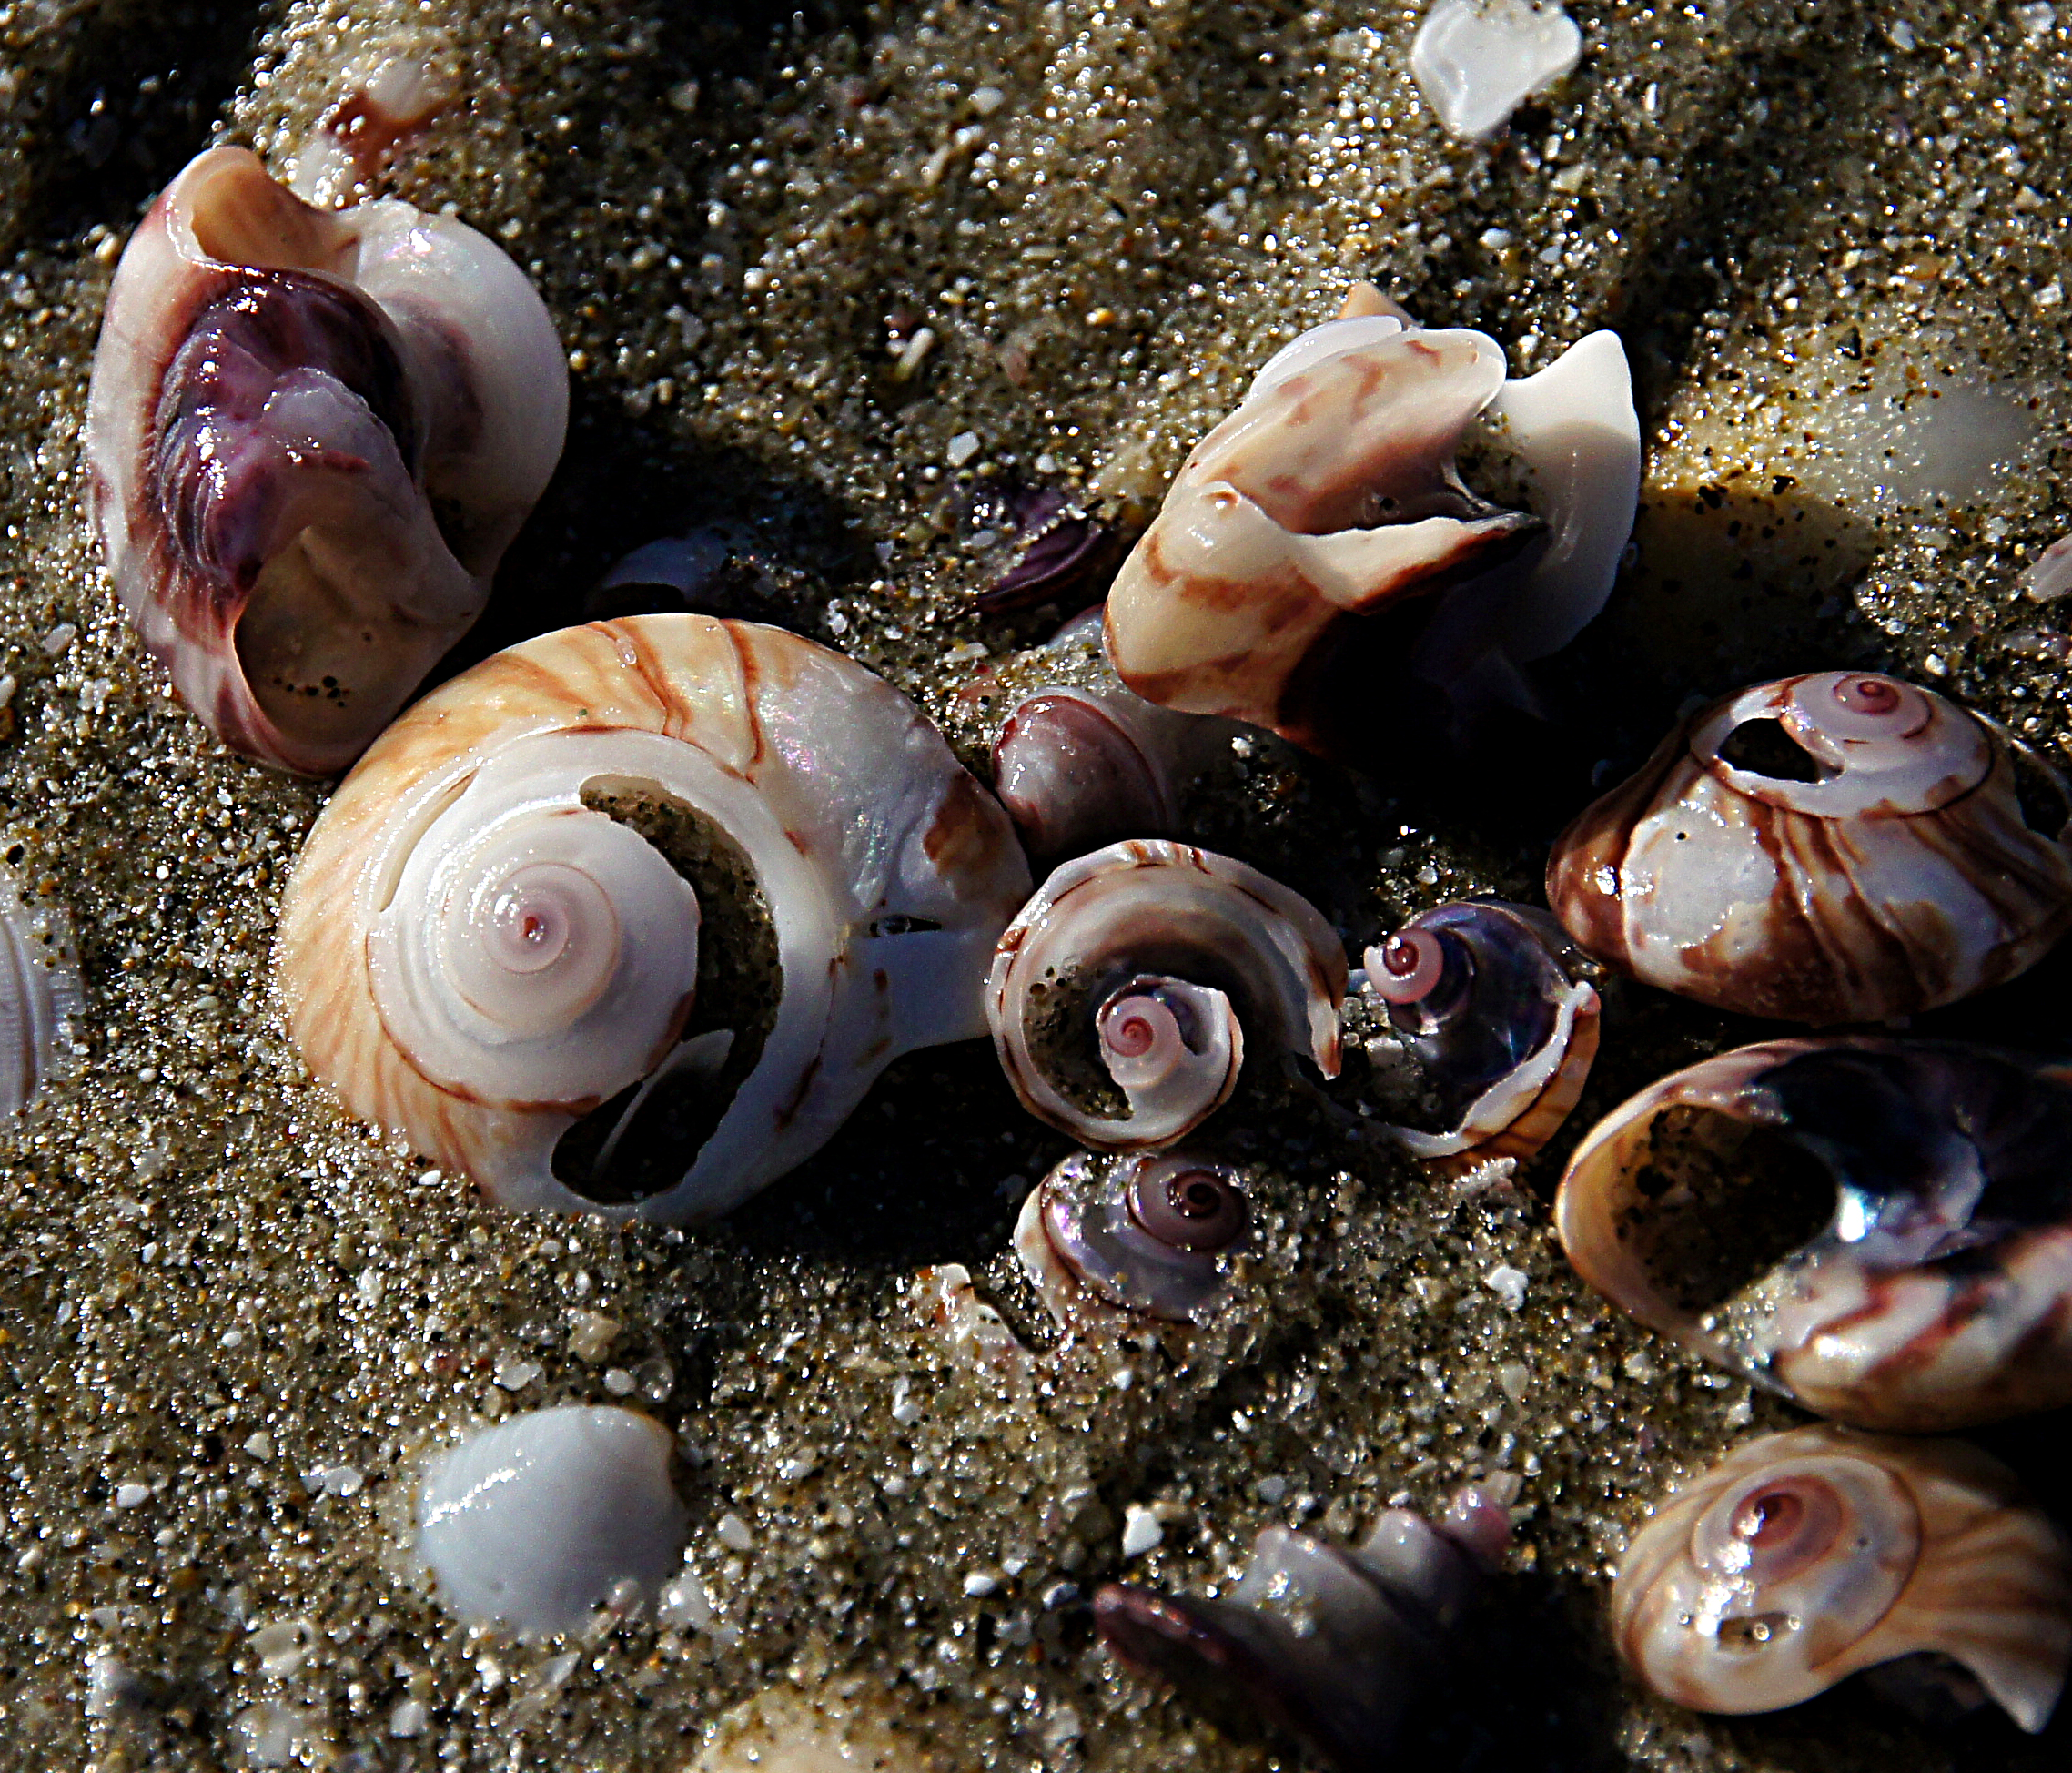
beach, sea, sand, biology, seafood, seashore, invertebrate, octopus, shells, publicdomain, snail, wetsand, organism, sea snail, marine biology, marine invertebrates, snails and slugs